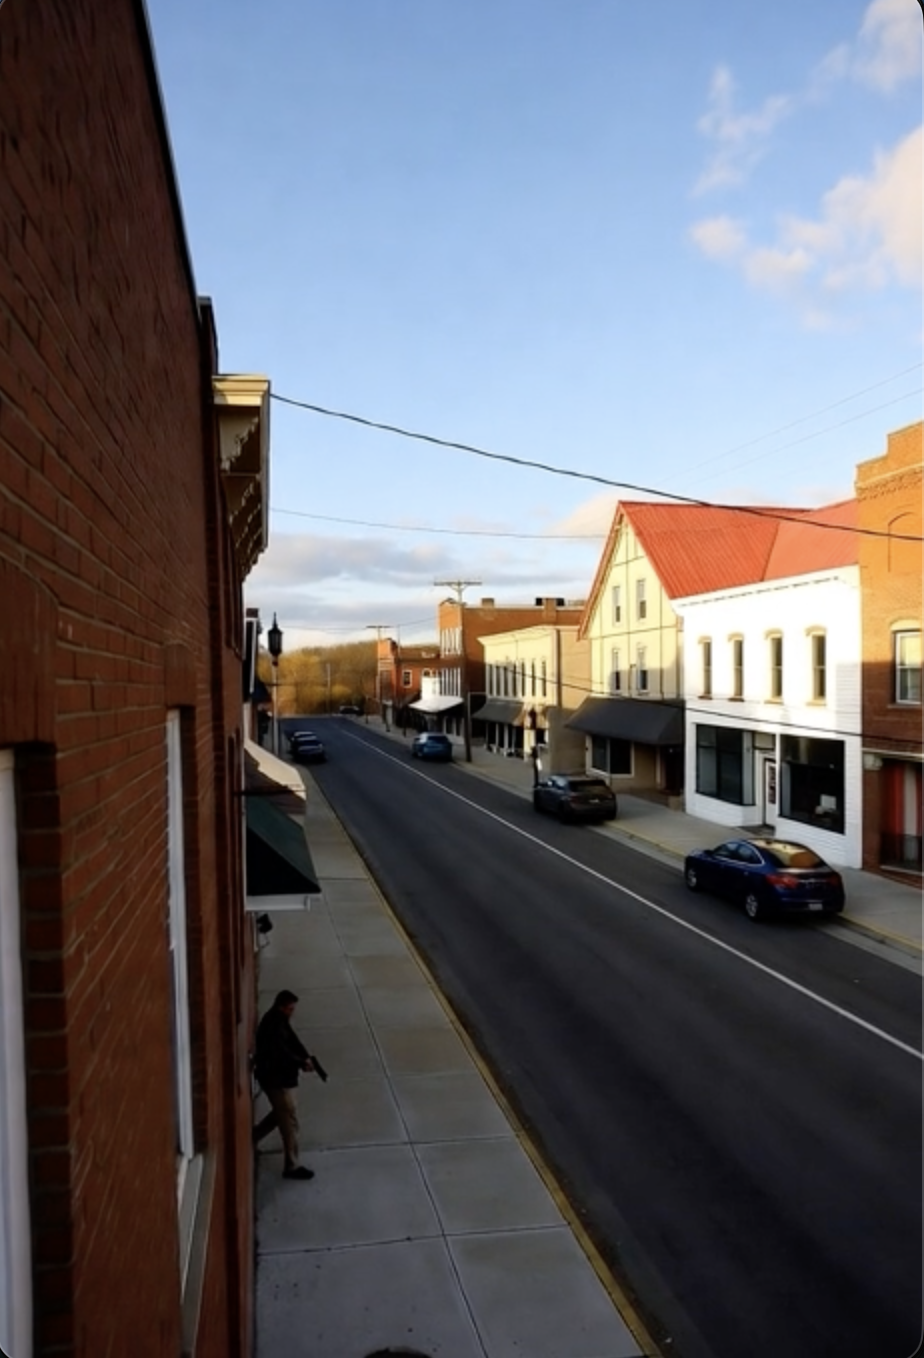
Object: person

Object: weapon